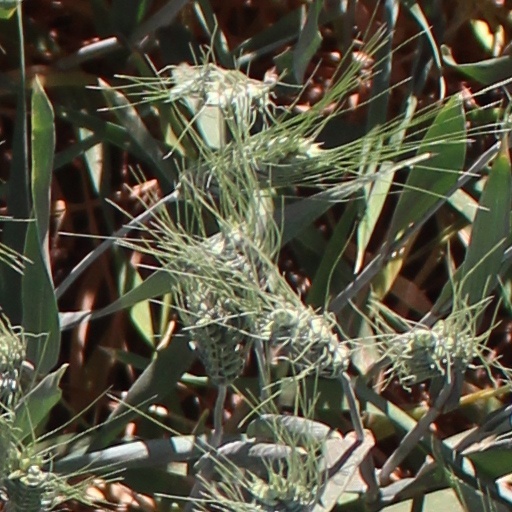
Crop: wheat